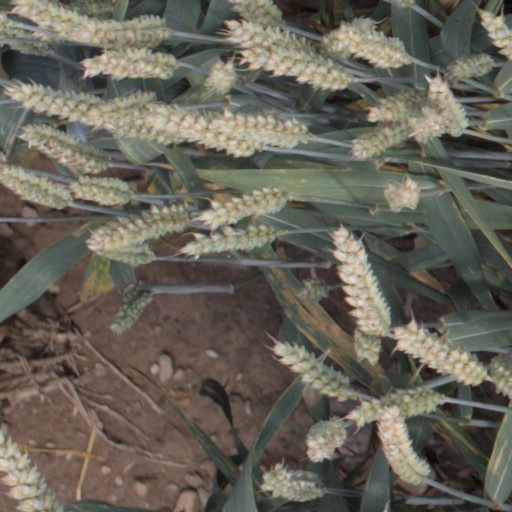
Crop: wheat